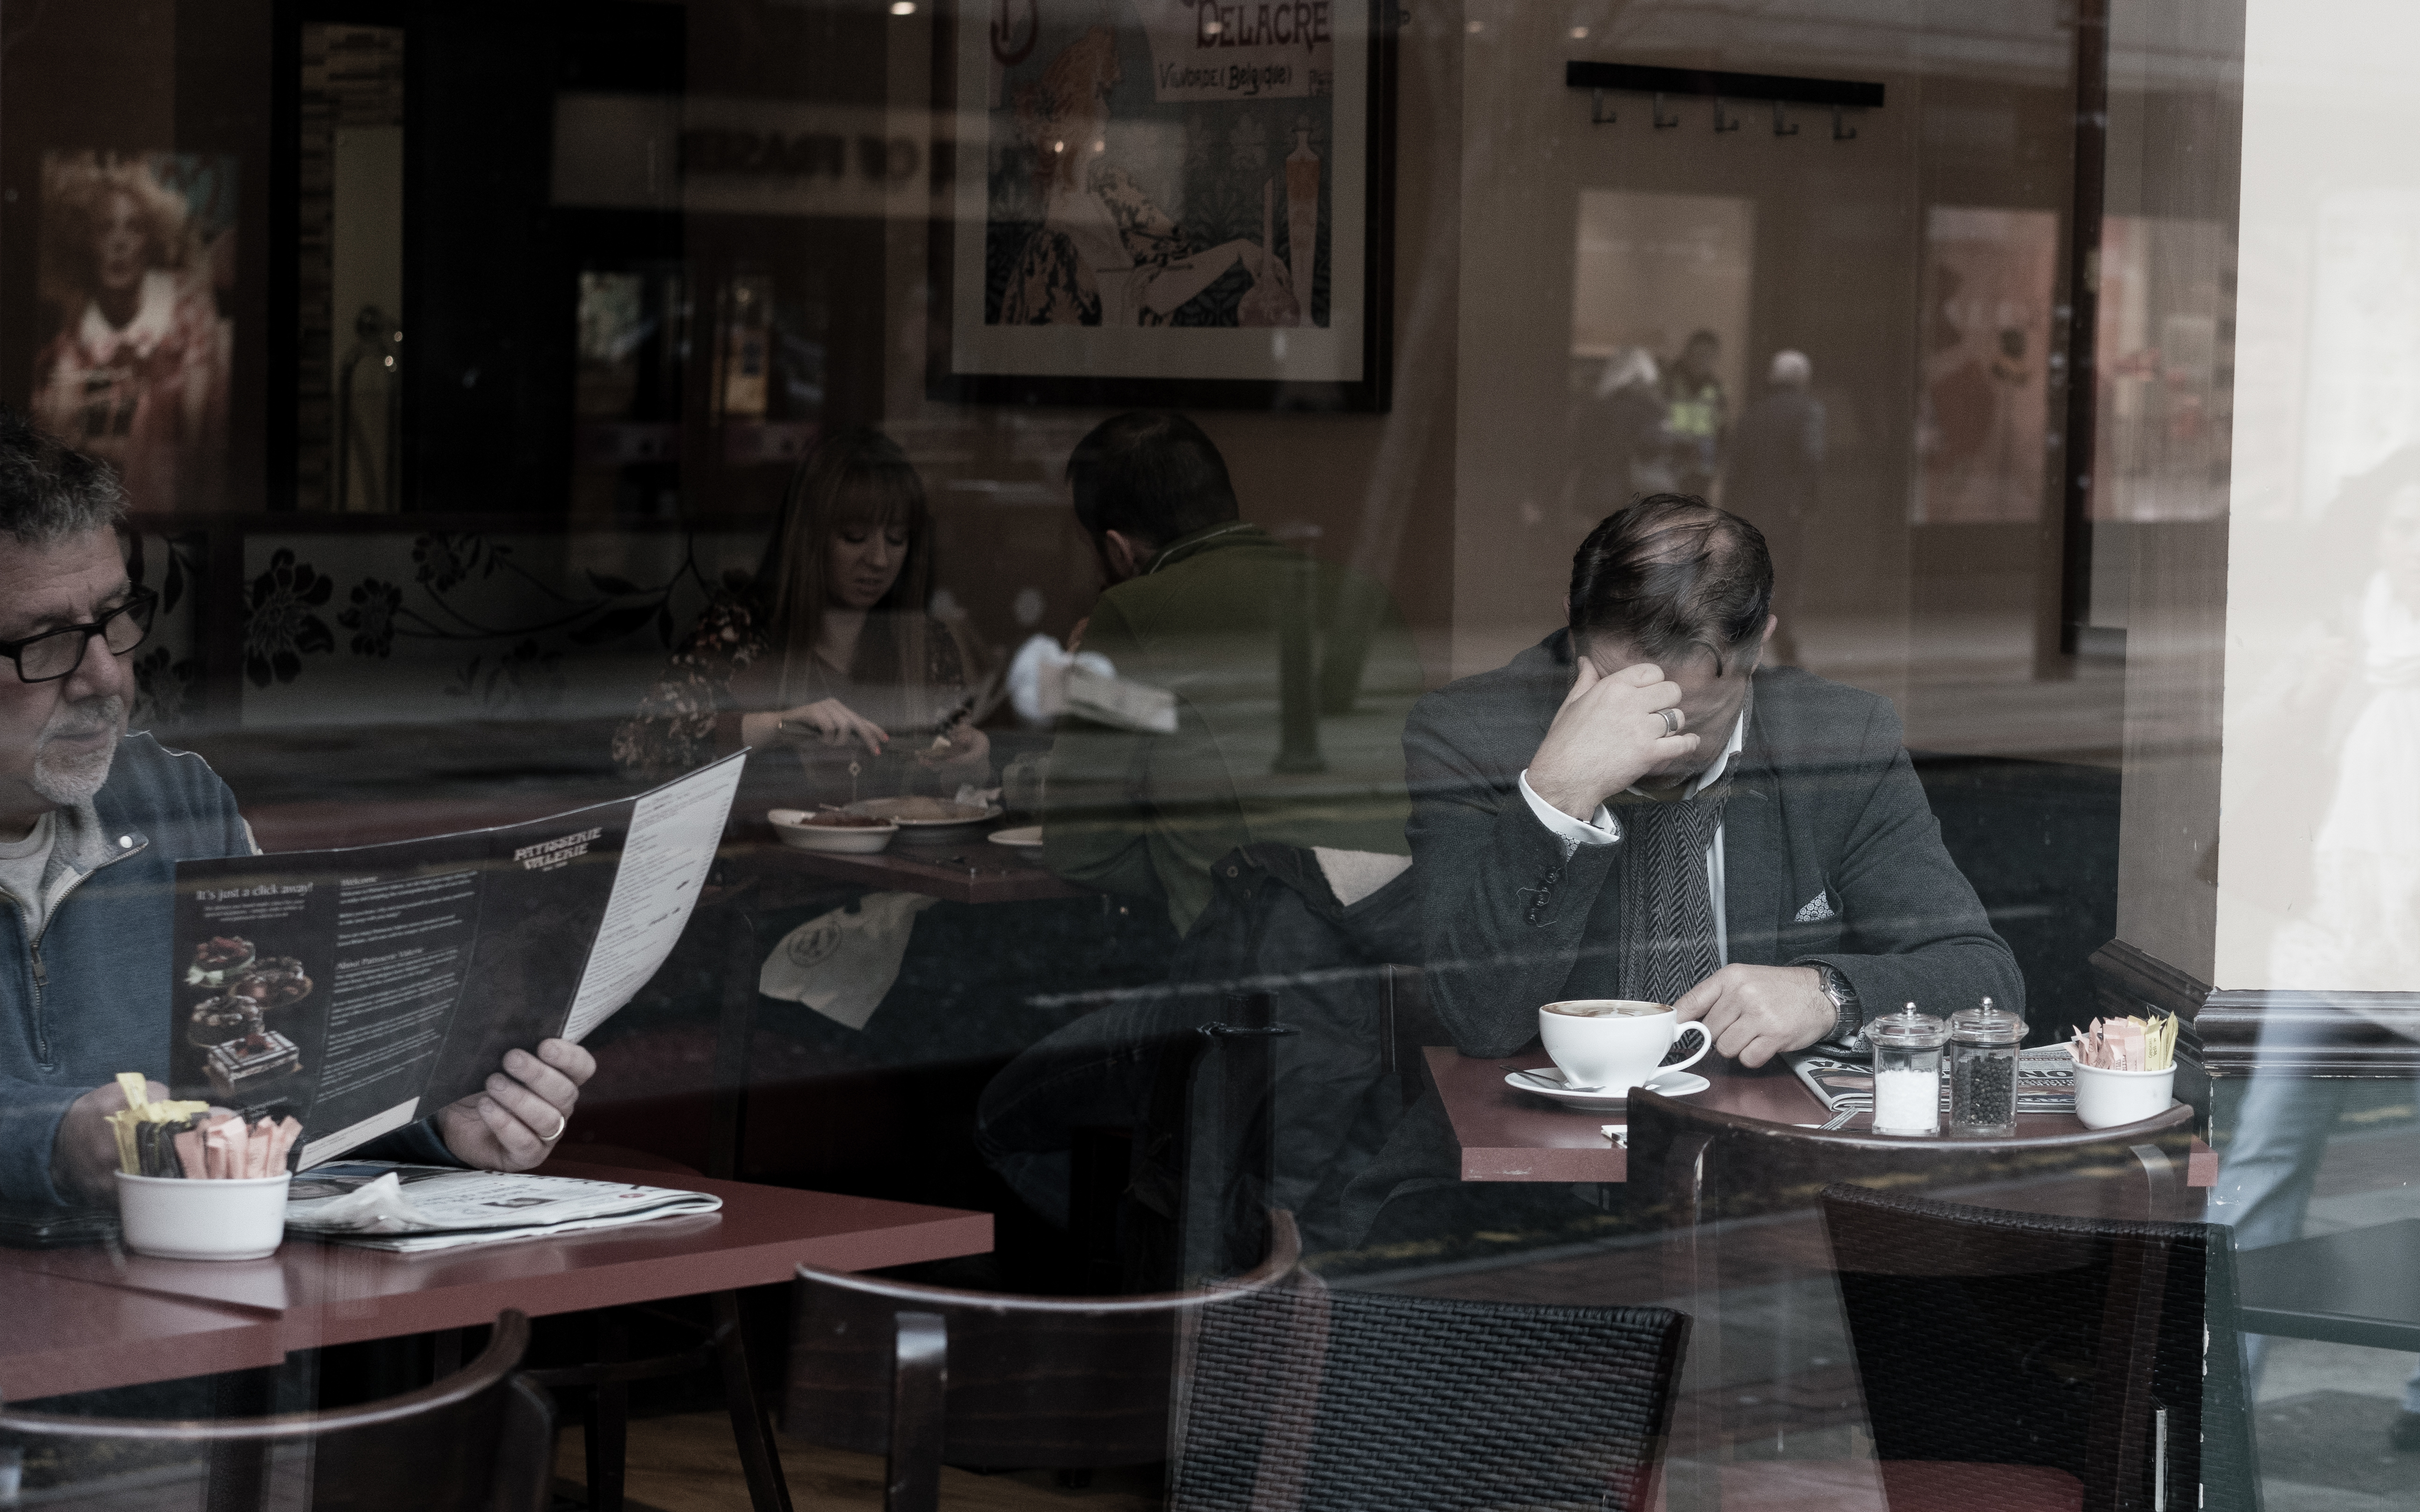
man, cafe, meal, uk, england, sad, manchester, north, screenshot, depressed